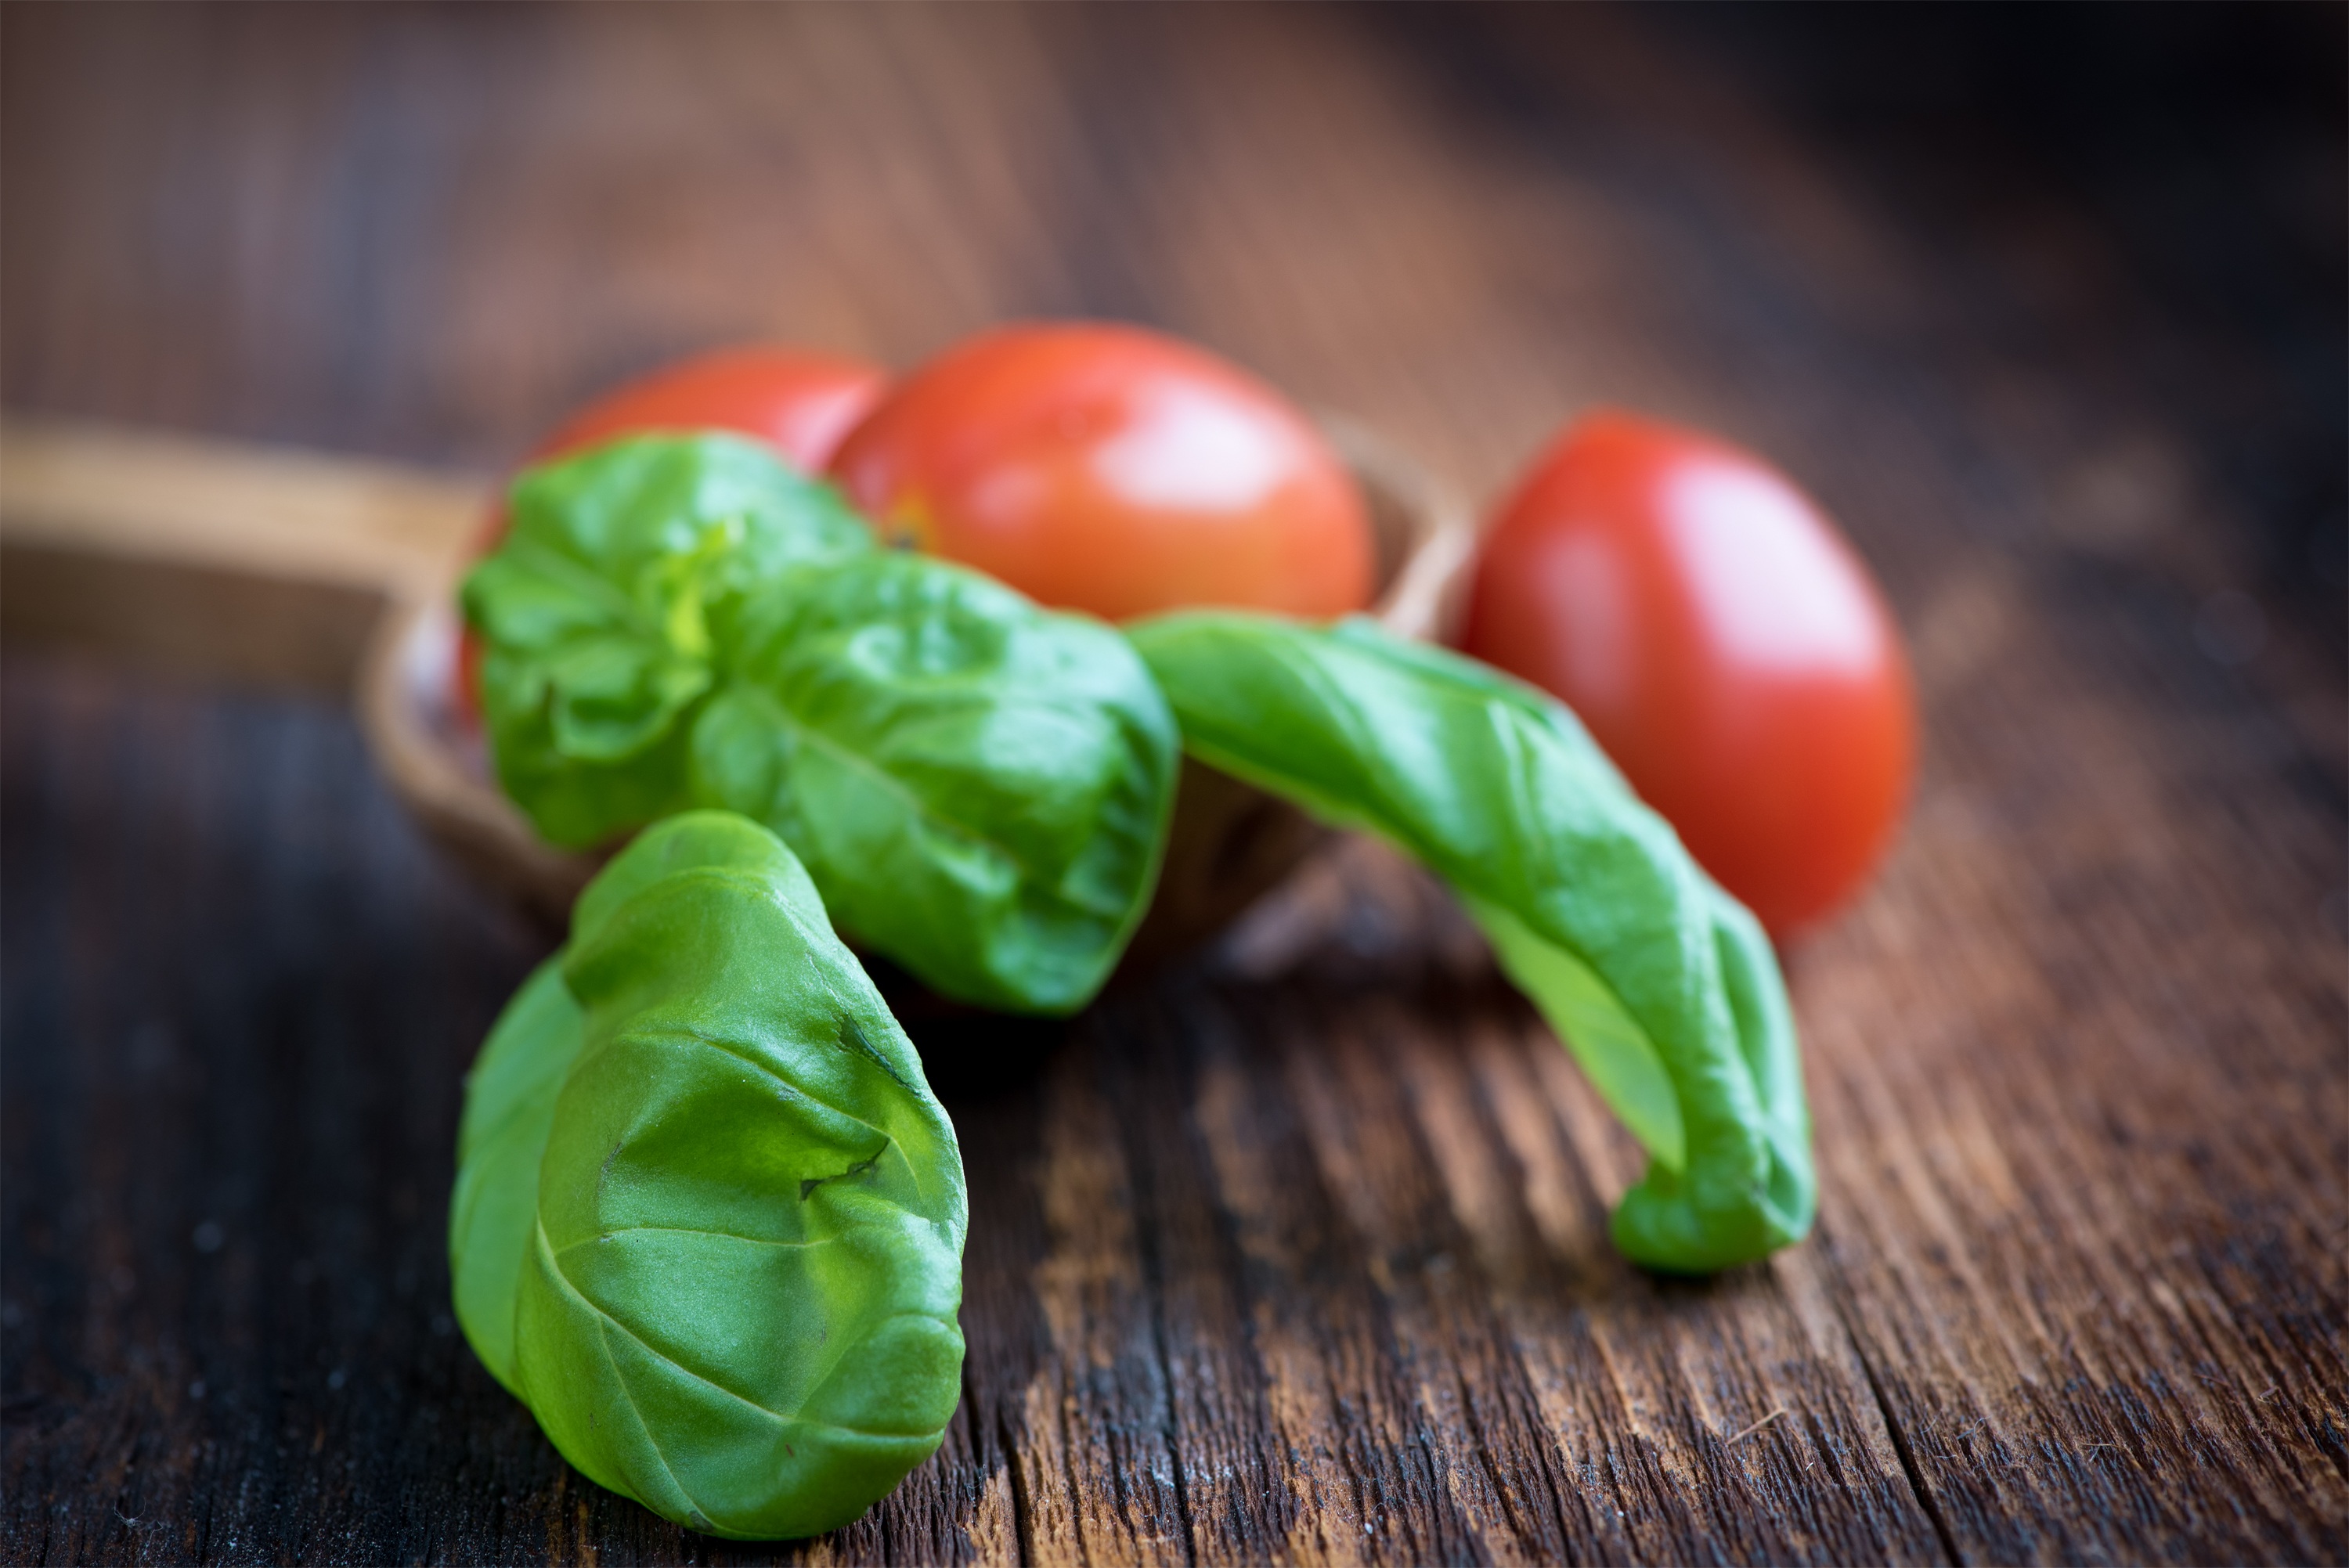
plant, fruit, aroma, food, green, mediterranean, spice, red, produce, vegetable, healthy, close, eat, basil, tomato, leaves, nutrition, vegetables, tasty, vegan, vegetarian, food photography, frisch, herbs, macro photography, culinary herbs, kitchen spice, flowering plant, herb garden, ocimum basilicum, ocimum flavourings, land plant